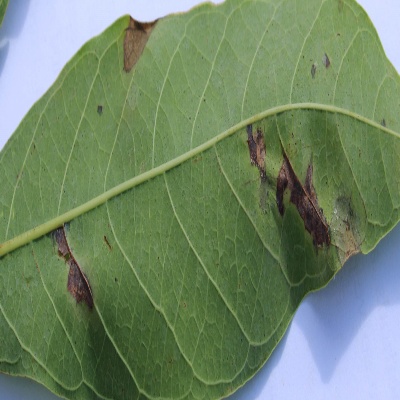
Crop: Cassava
Condition: bacterial blight